Manaqib-al-Jaleela

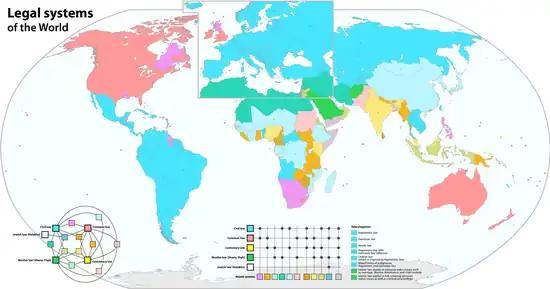
Legal systems of the world

Manaqib-al-Jaleela is a book on Islamic Jurisprudence (Fiqh) written by 20th century Islamic Scholar, Mohammad Abdul Ghafoor Hazarvi. This book deals with the observance of rituals, morals and social legislation in Islam, according to the Hanafi school, spreading over 9 volumes. The book is written in Urdu.